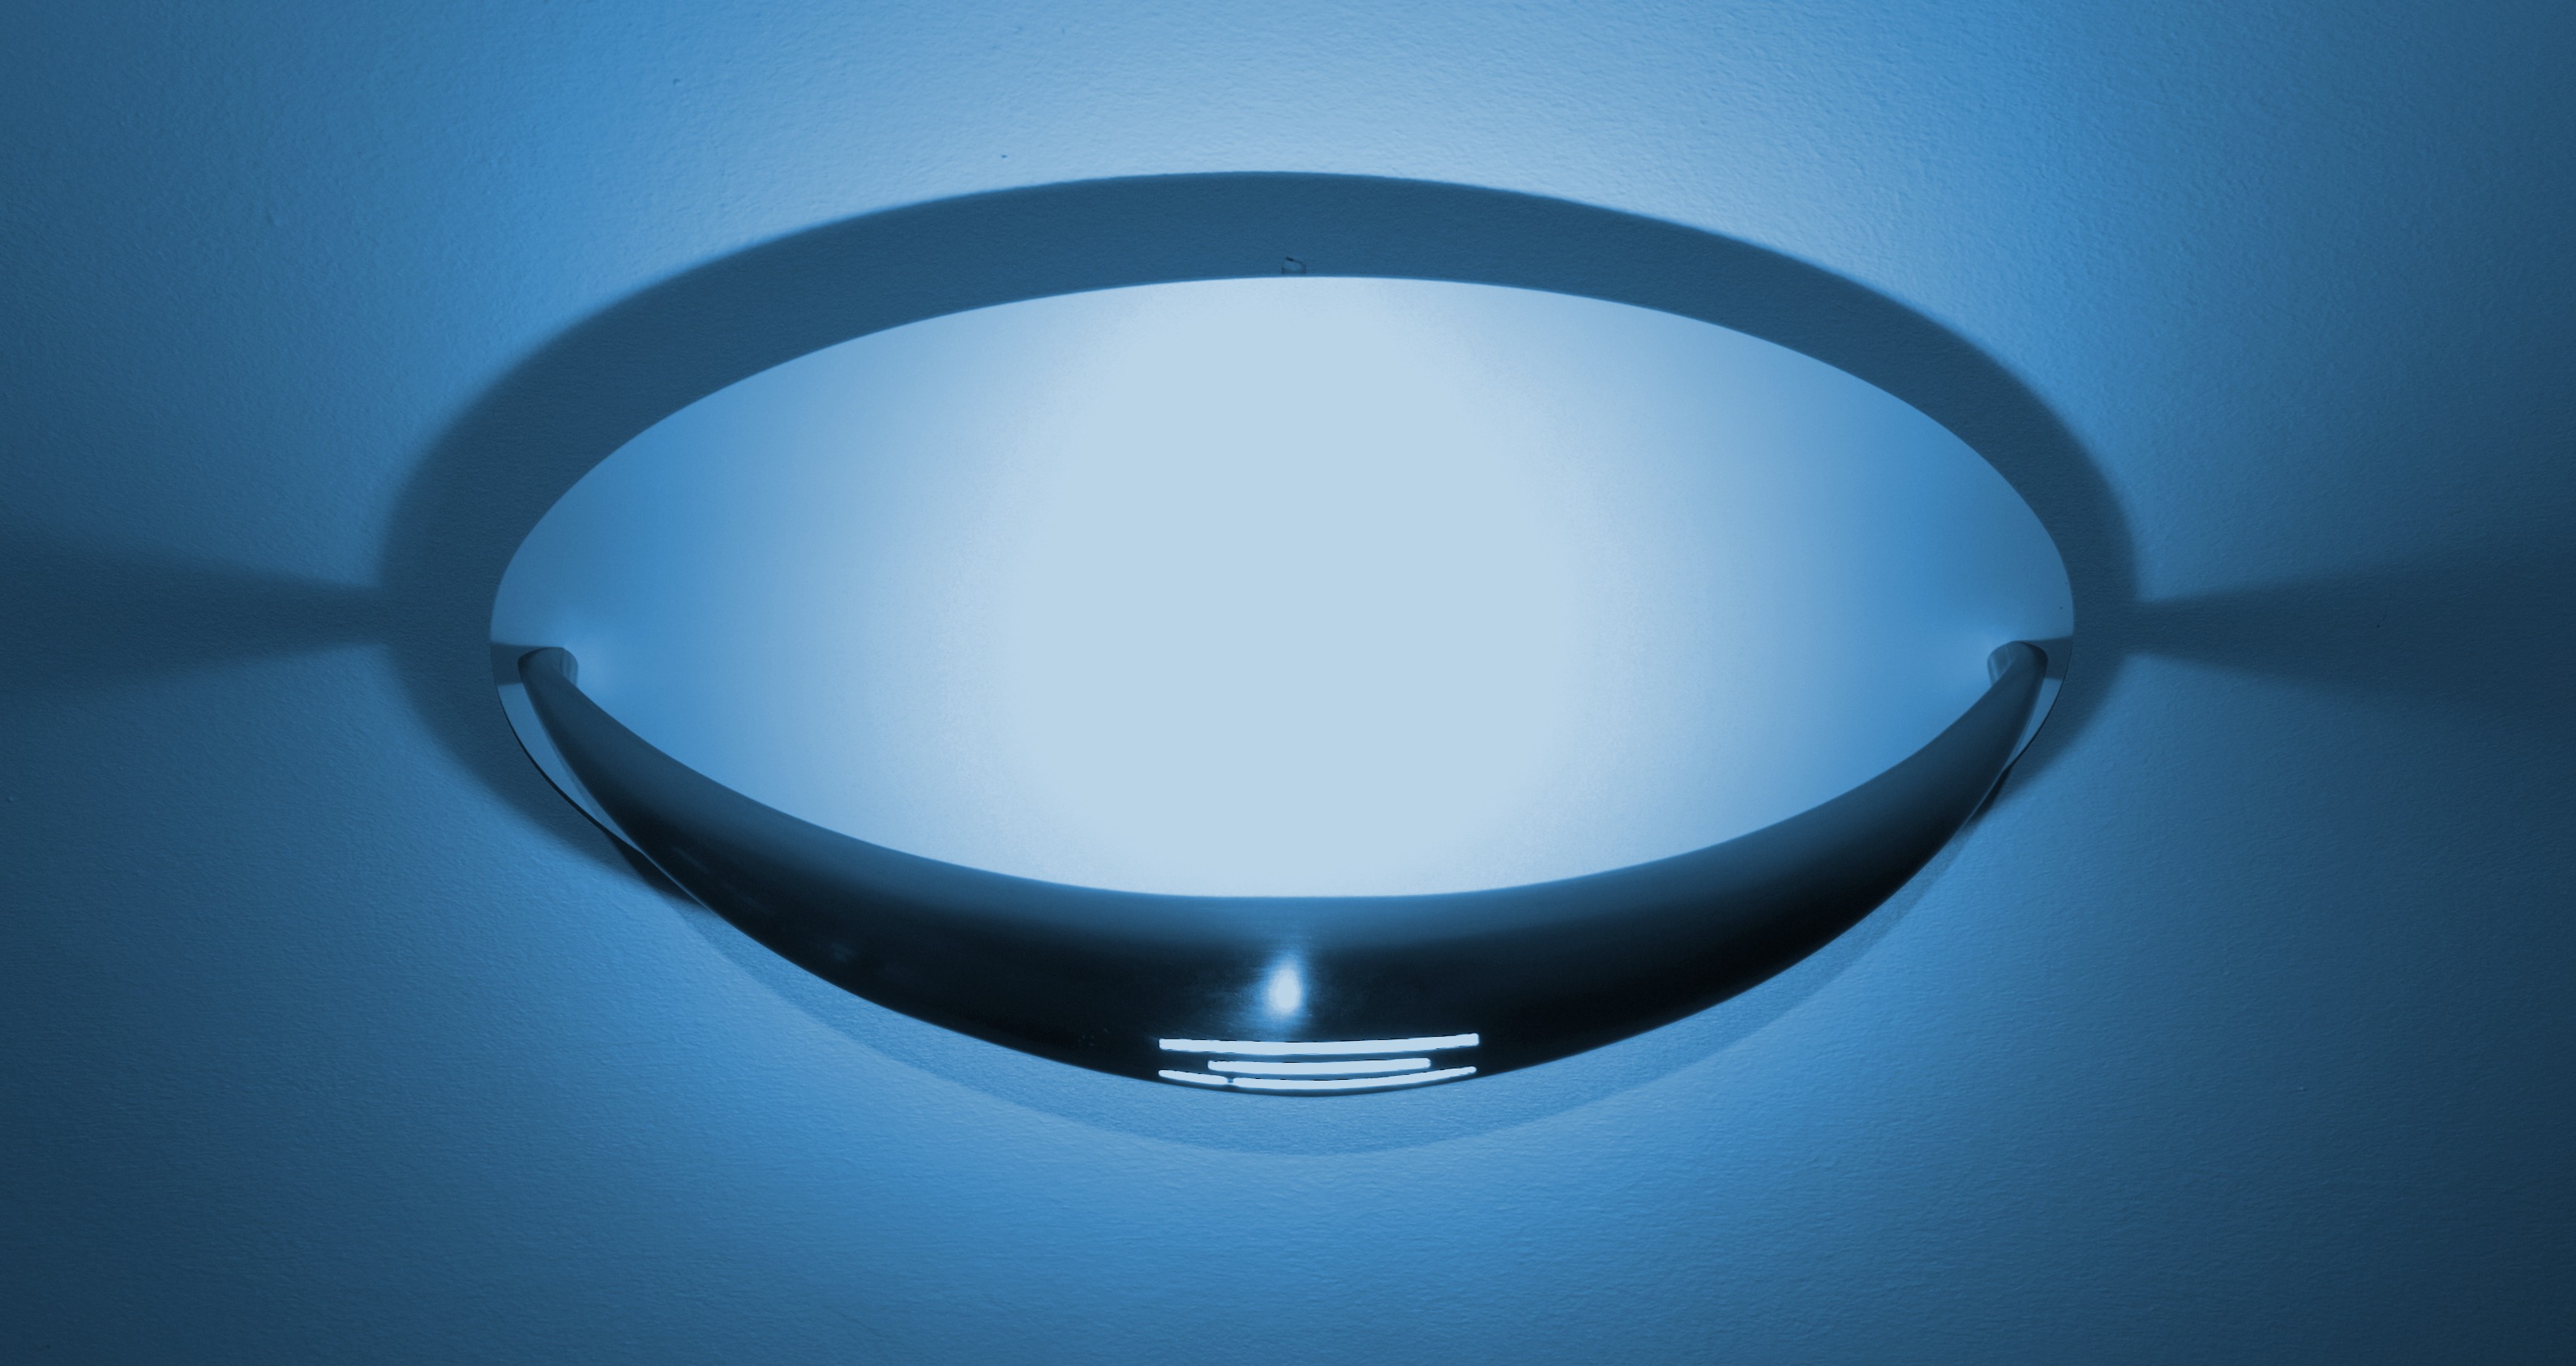
light, ceiling, blue, lamp, lighting, modern, circle, neon light, electric, shape, computer wallpaper